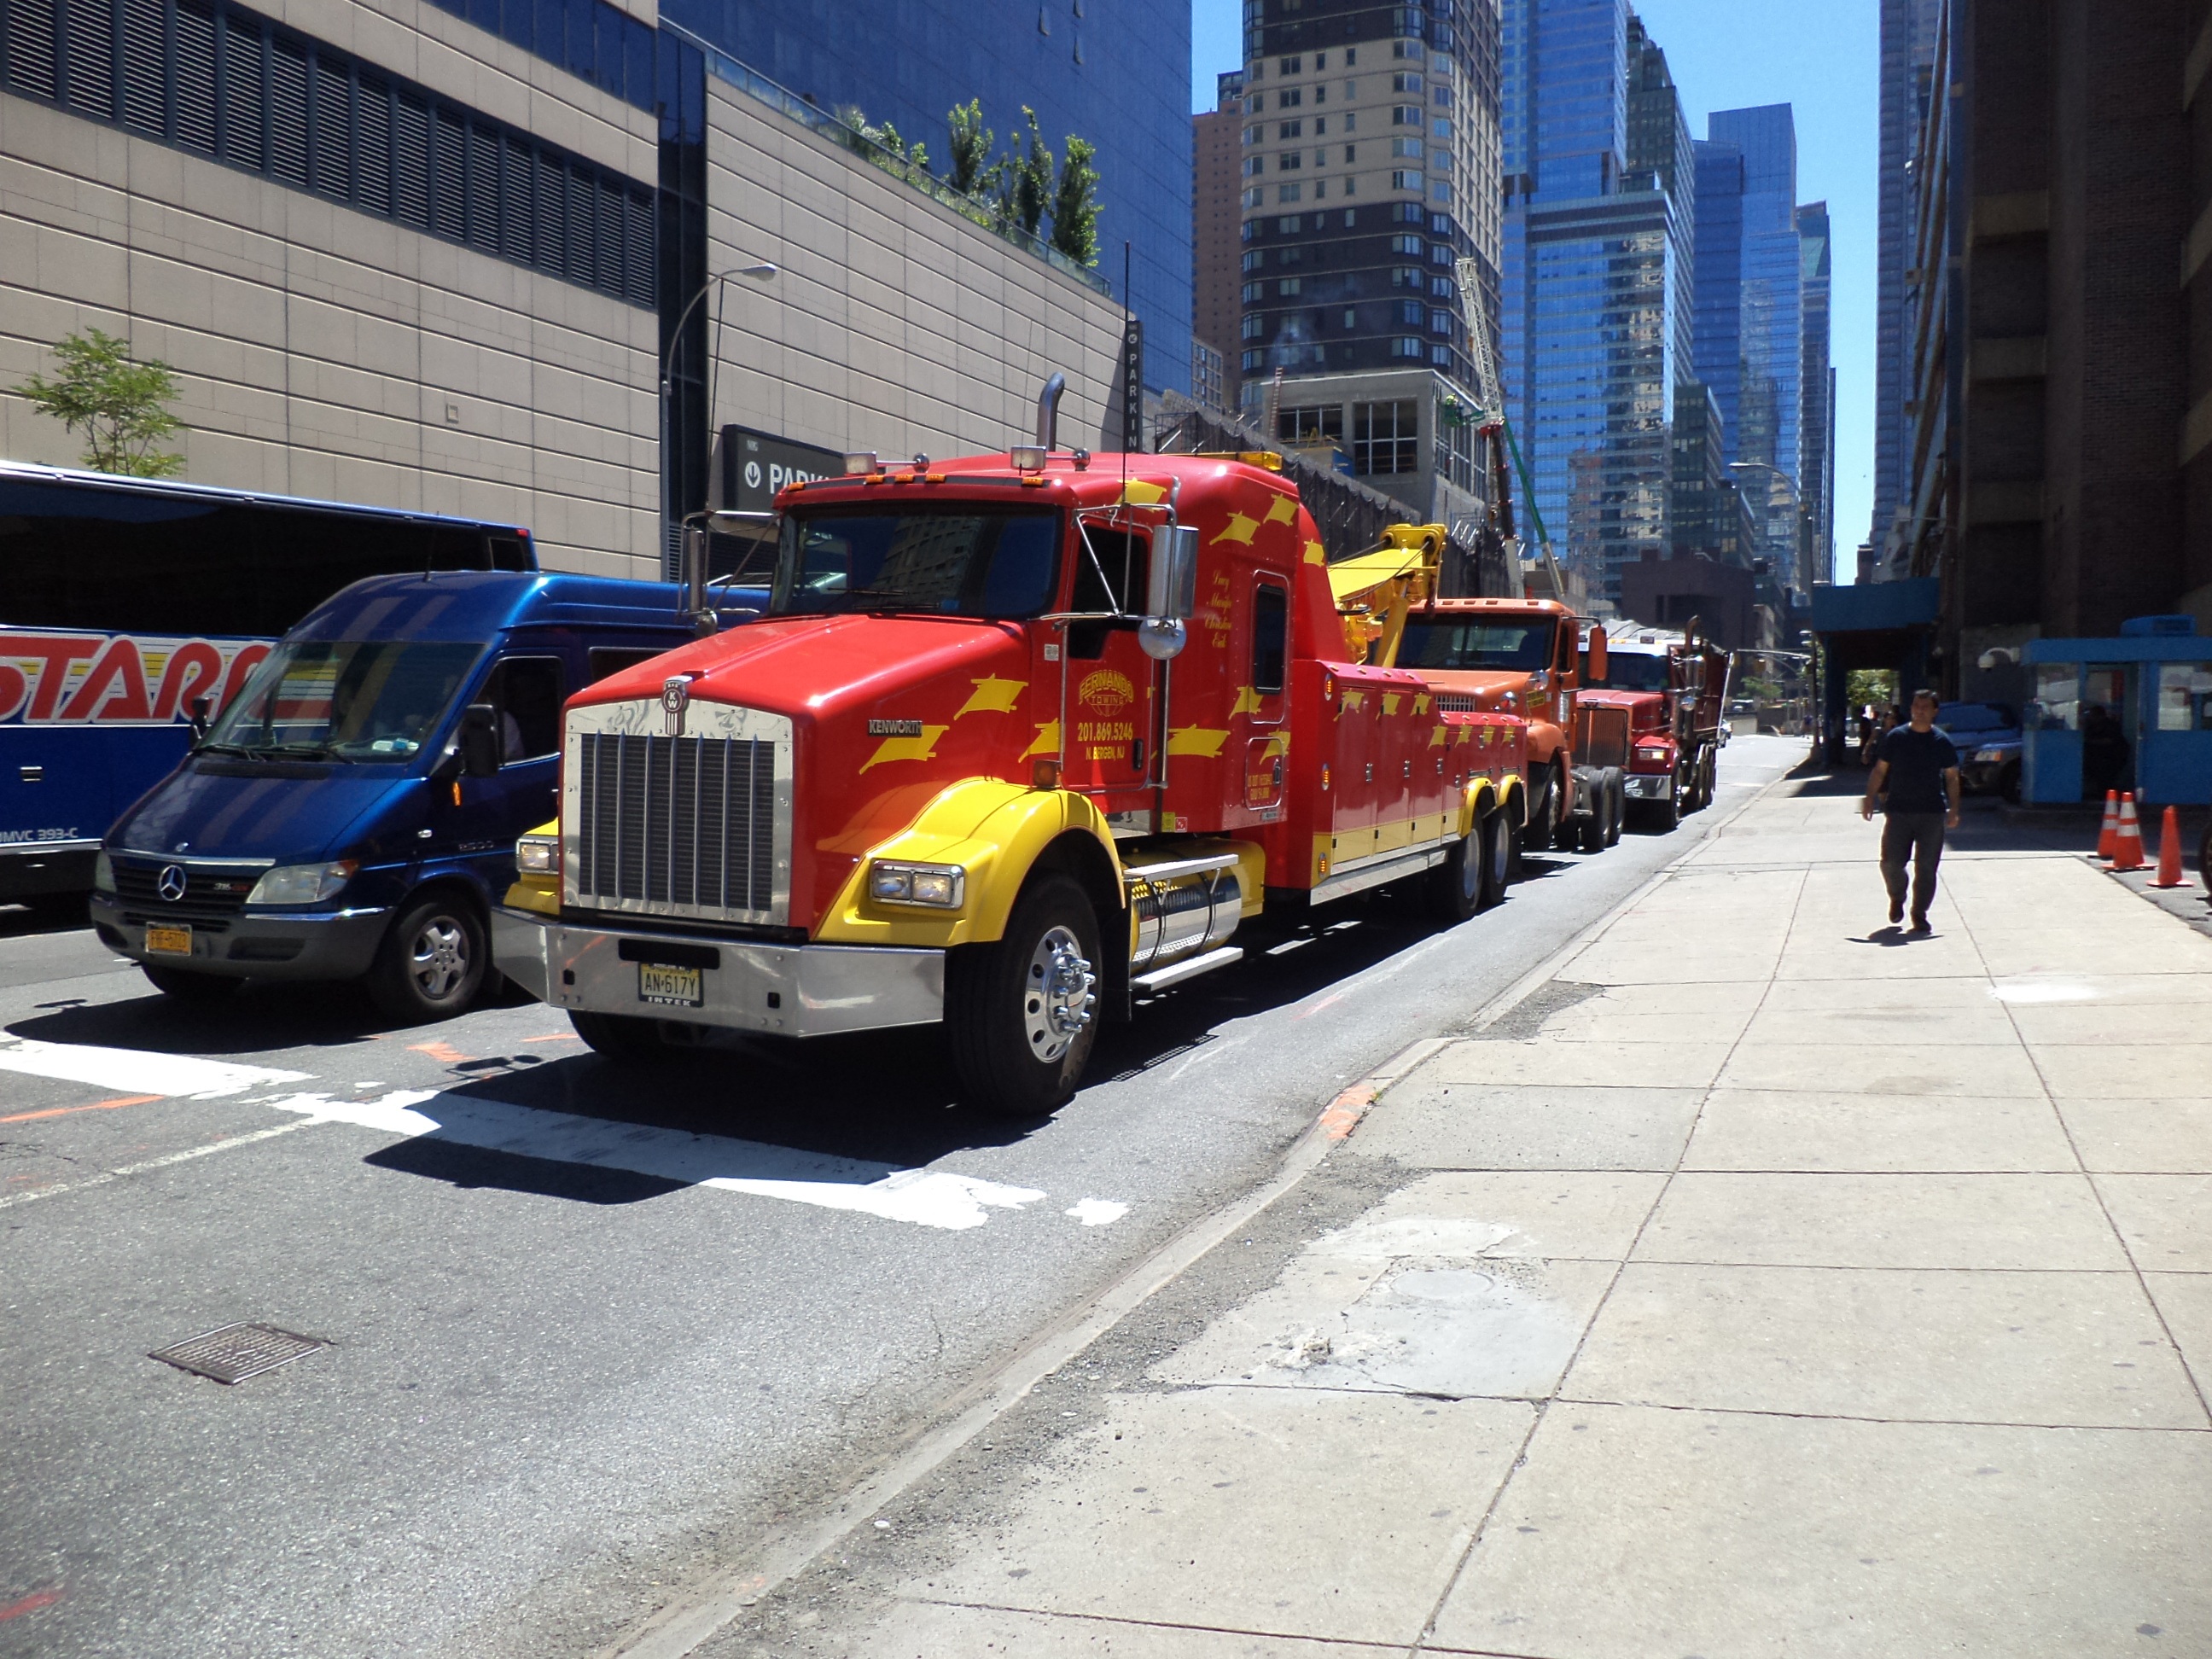
asphalt, travel, transport, truck, vehicle, public transport, emergency service, fire department, blog, firefighter